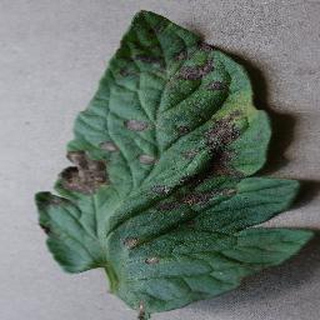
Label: tomato_early_blight